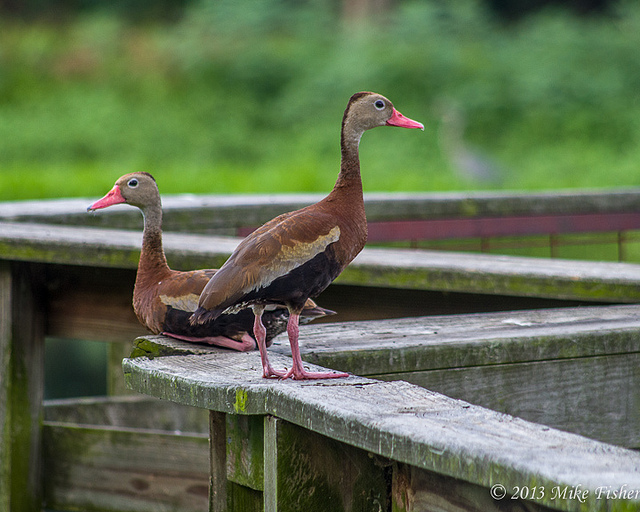
user: Given an image and a question. Answer the question in a short answer. Question: Are these ducks or geese? Short Answer:
assistant: duck